History of Suresnes

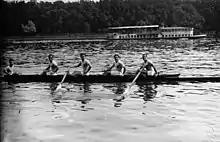
Participants in the 1931 European Rowing Championship on the Seine, in Suresnes.

Jean Gerson, chancellor of the University of Paris, recounts that an anchorite, Antoine, was on the mountain and had a chapel built, dedicated to Notre-Dame-de-la-Bonne-Nouvelle, around 1400. The civil war between Armagnacs and Burgundians put an end to this cult. Guillemette Faussart took over the tradition. Orphaned when her fiancé was killed at the siege of Siena during the reign of Henri II, she retired as a hermit to Mont Valérien, where her family is buried. There, in 1556, she built the chapel of Saint-Sauveur (rebuilt in 1611) and died in 1561. Another local legend has it that Henri IV came to seek the advice of the mount's hermits. Pierre Séguin, a follower of Jean du Houssay, helped create the hermits' rule, although their way of life was hardly formalized, mixing lay and religious, women and men, recluses and cenobites. This was the hermitage period. In February 1634, Louis XIII authorized the construction of a pilgrimage “to the three crosses” (calvary) on the mountain, near the chapel of Guillemette Faussart, and the hotel trade, while fairs, markets, and cabarets were prohibited to avoid any overflow. Suresnes wine merchants compensated for this censorship by offering drinks to pilgrims before and after their ascent. The Prince de Conti's generosity helped finance the work.